Mary Norton (writer)

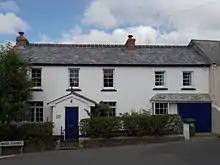
"Borrowers' Cottage" in Hartland, North Devon, where Norton spent her final years living with her second husband, Lionel Bonsey

The first edition hardcover books were published in Britain by J. M. Dent. A picture book version of her first story appeared in the US as "The Magic Bed-Knob" (1943), with color illustrations by Waldo Peirce.